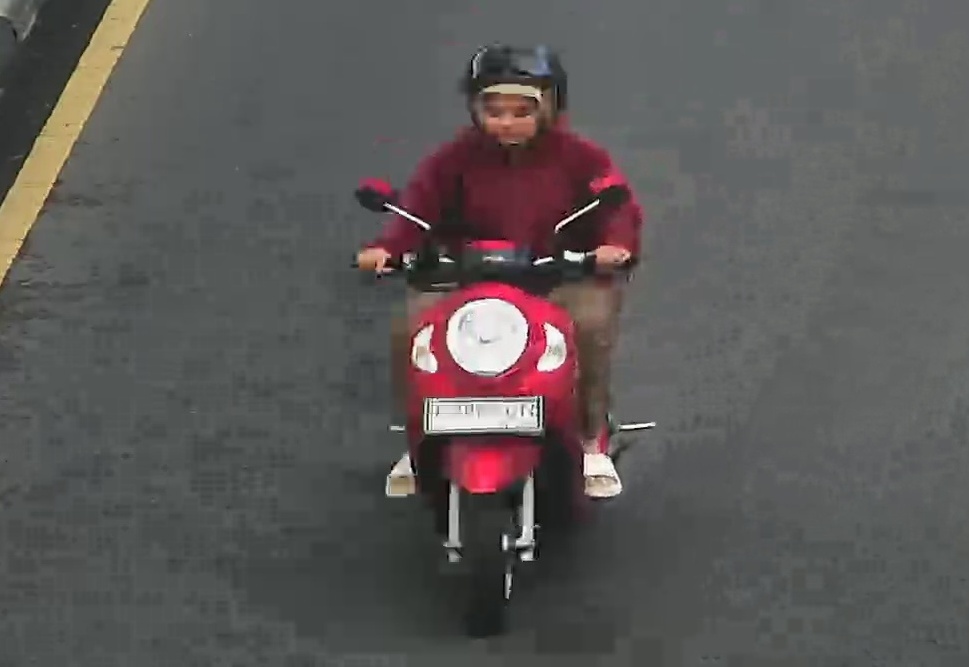
person-with-helmet: 1
person-without-helmet: 0